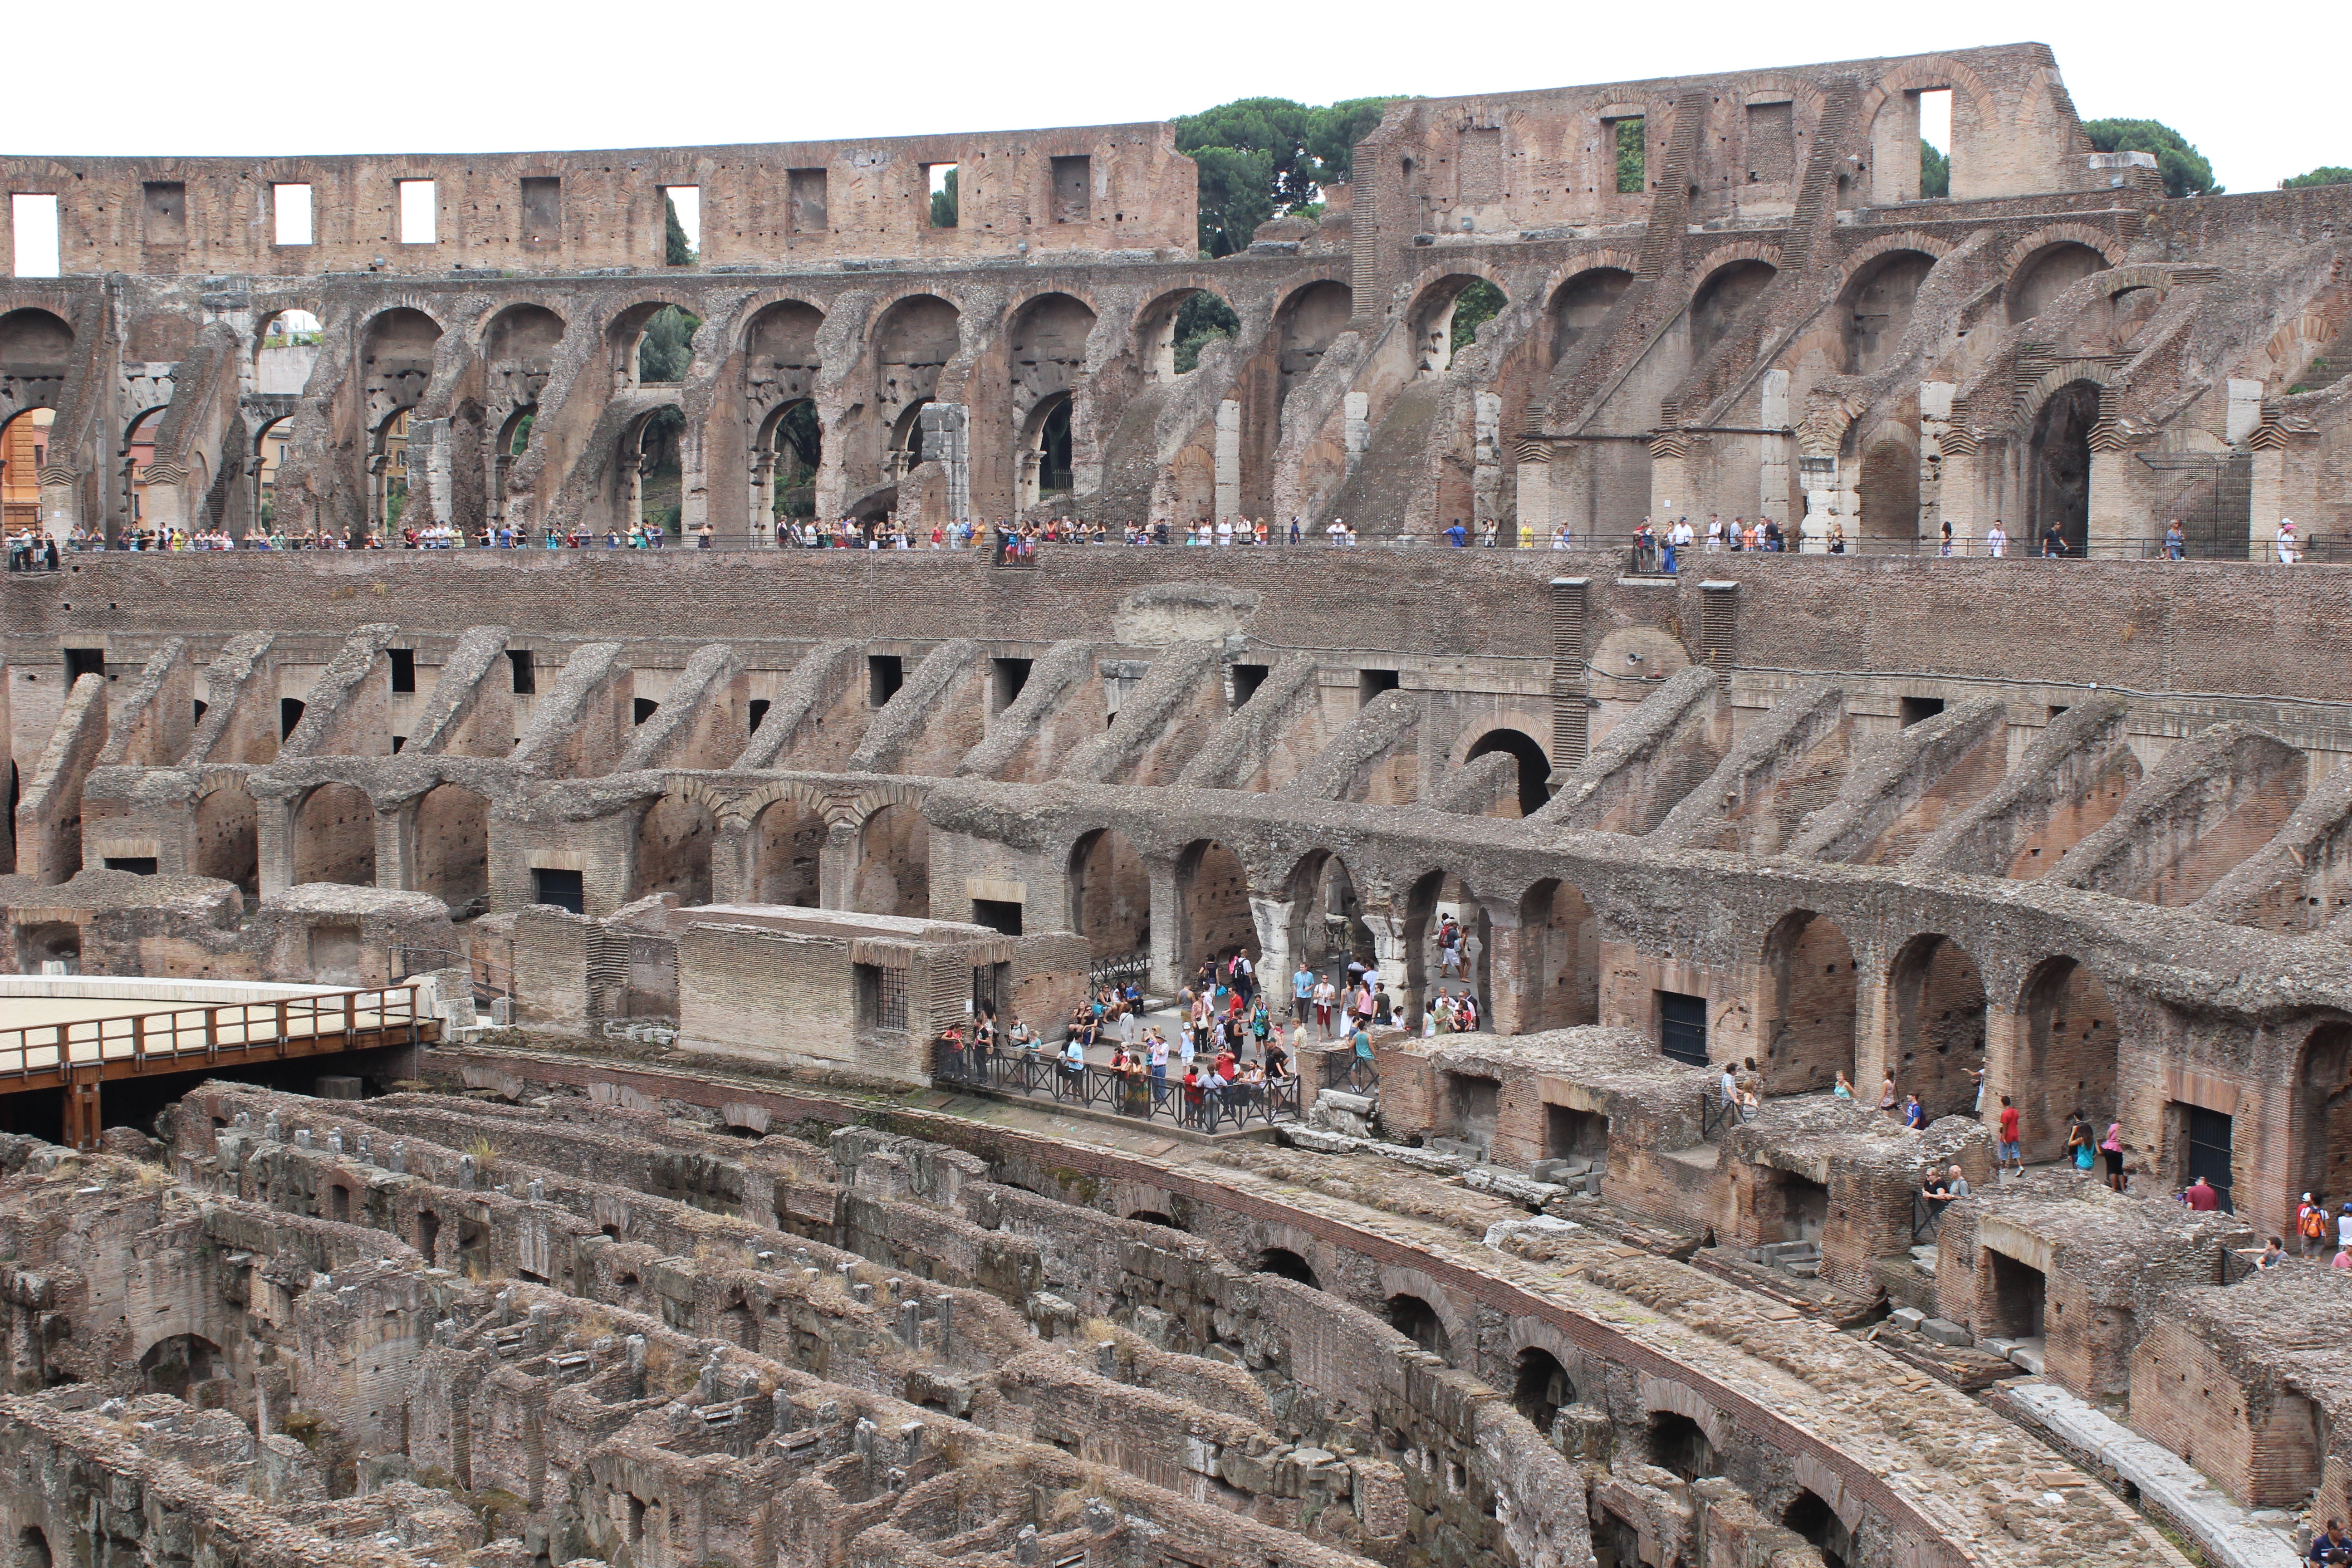
architecture, structure, arch, landmark, colosseum, arena, rome, amphitheatre, ruins, italia, bullring, ancient rome, aqueduct, archaeological site, unesco world heritage site, roman temple, historic site, ancient history, human settlement, ancient roman architecture